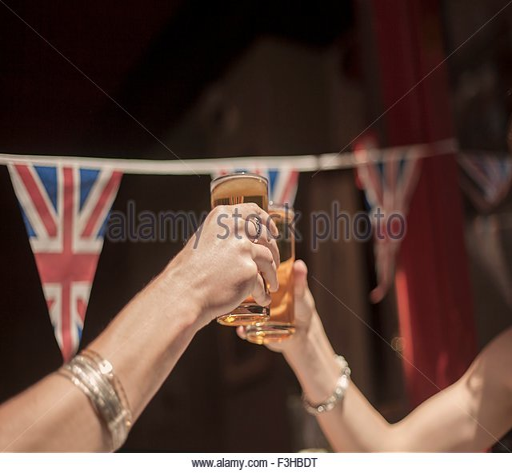
detail of female hands raising a toast with beer outside traditional pub